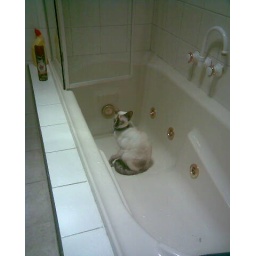
Mum's cat likes to sit in the bathtub